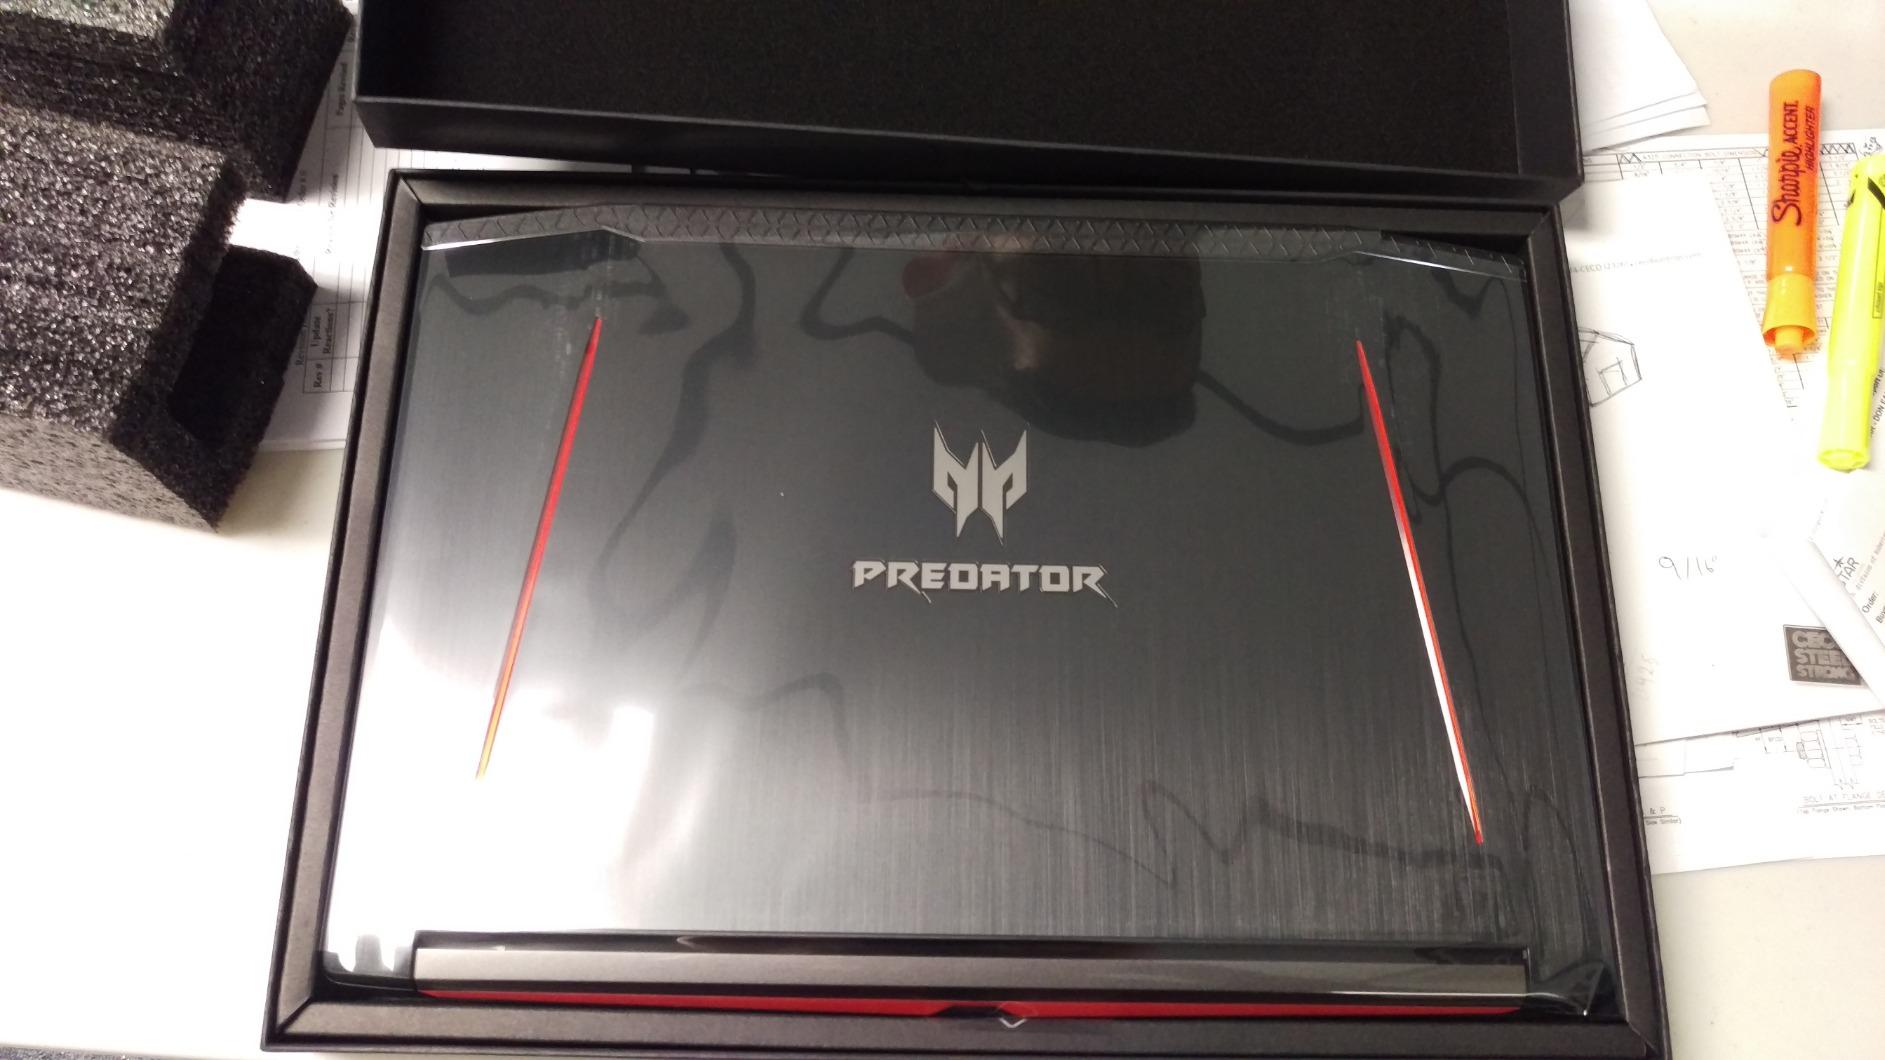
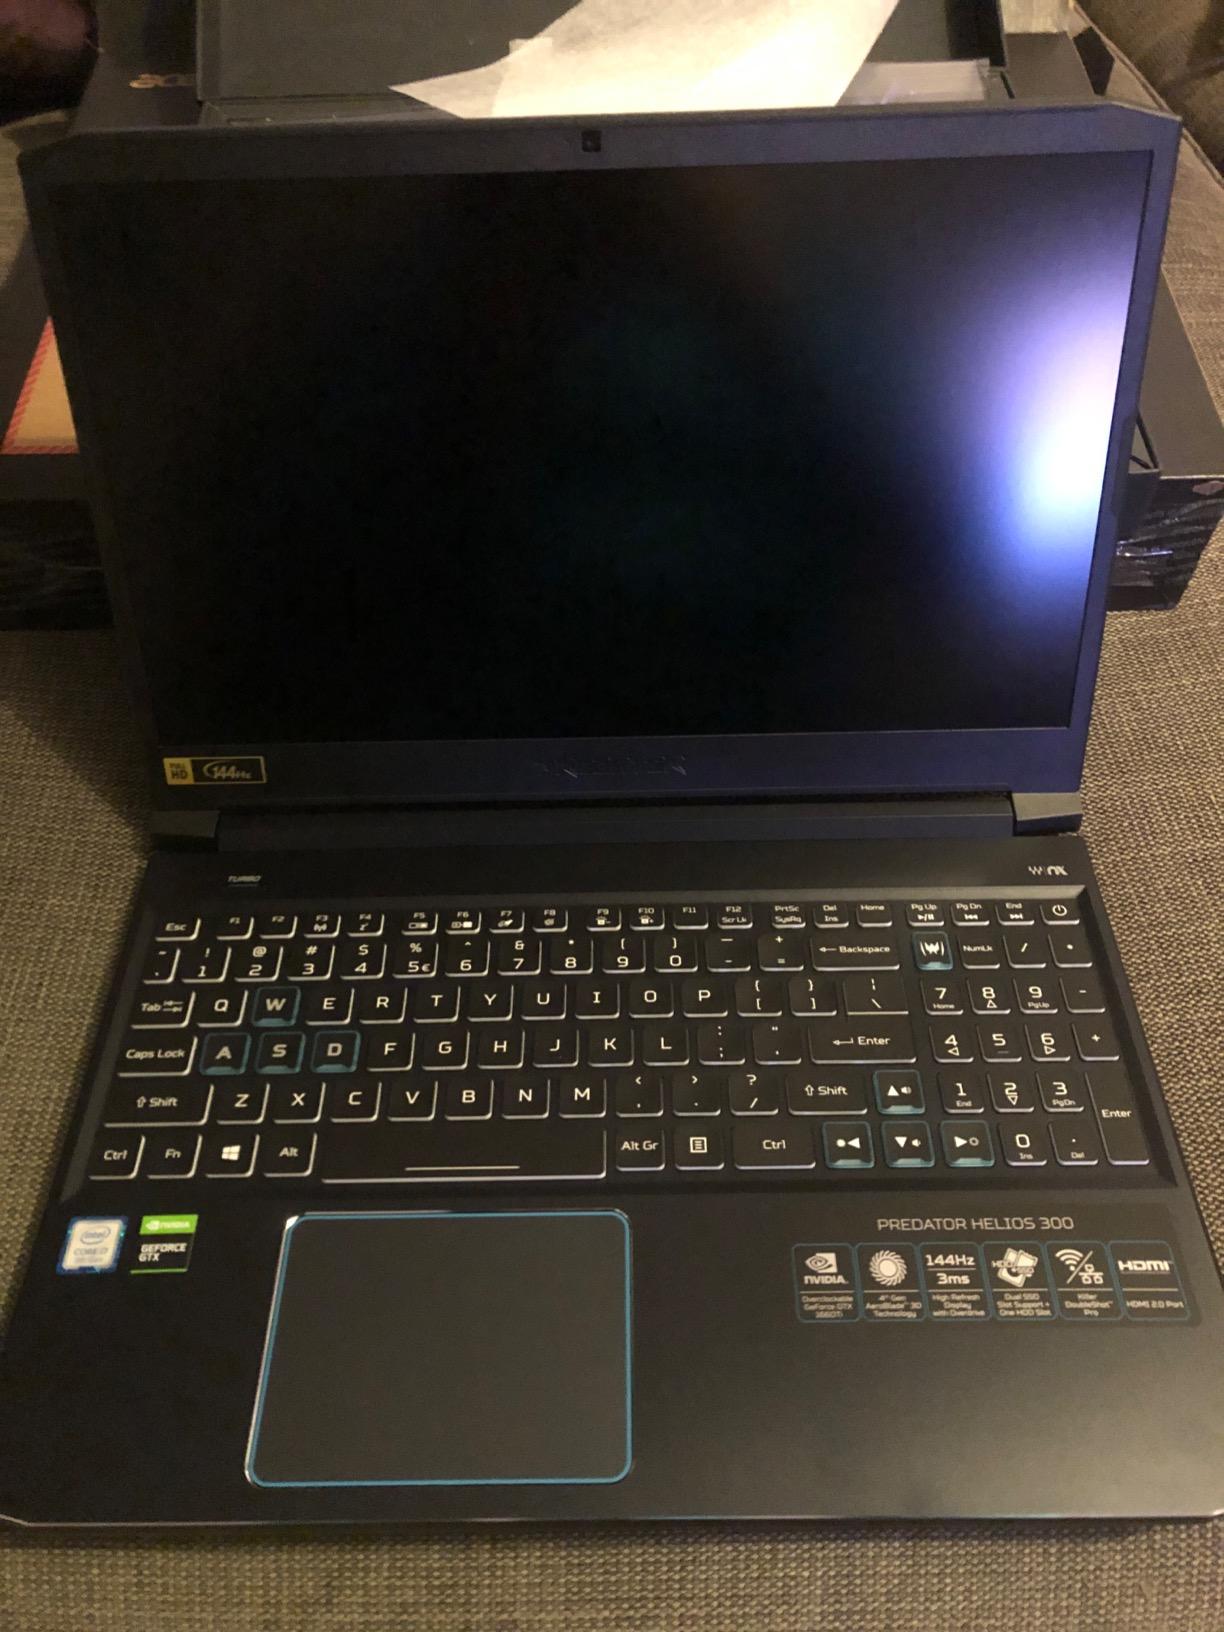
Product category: laptop
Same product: no